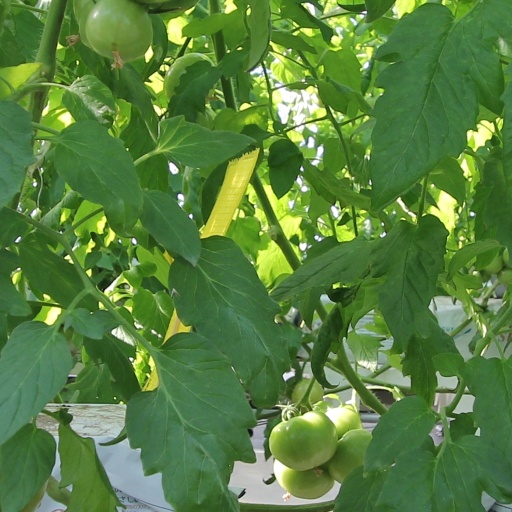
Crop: tomato